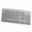
Label: keyboard